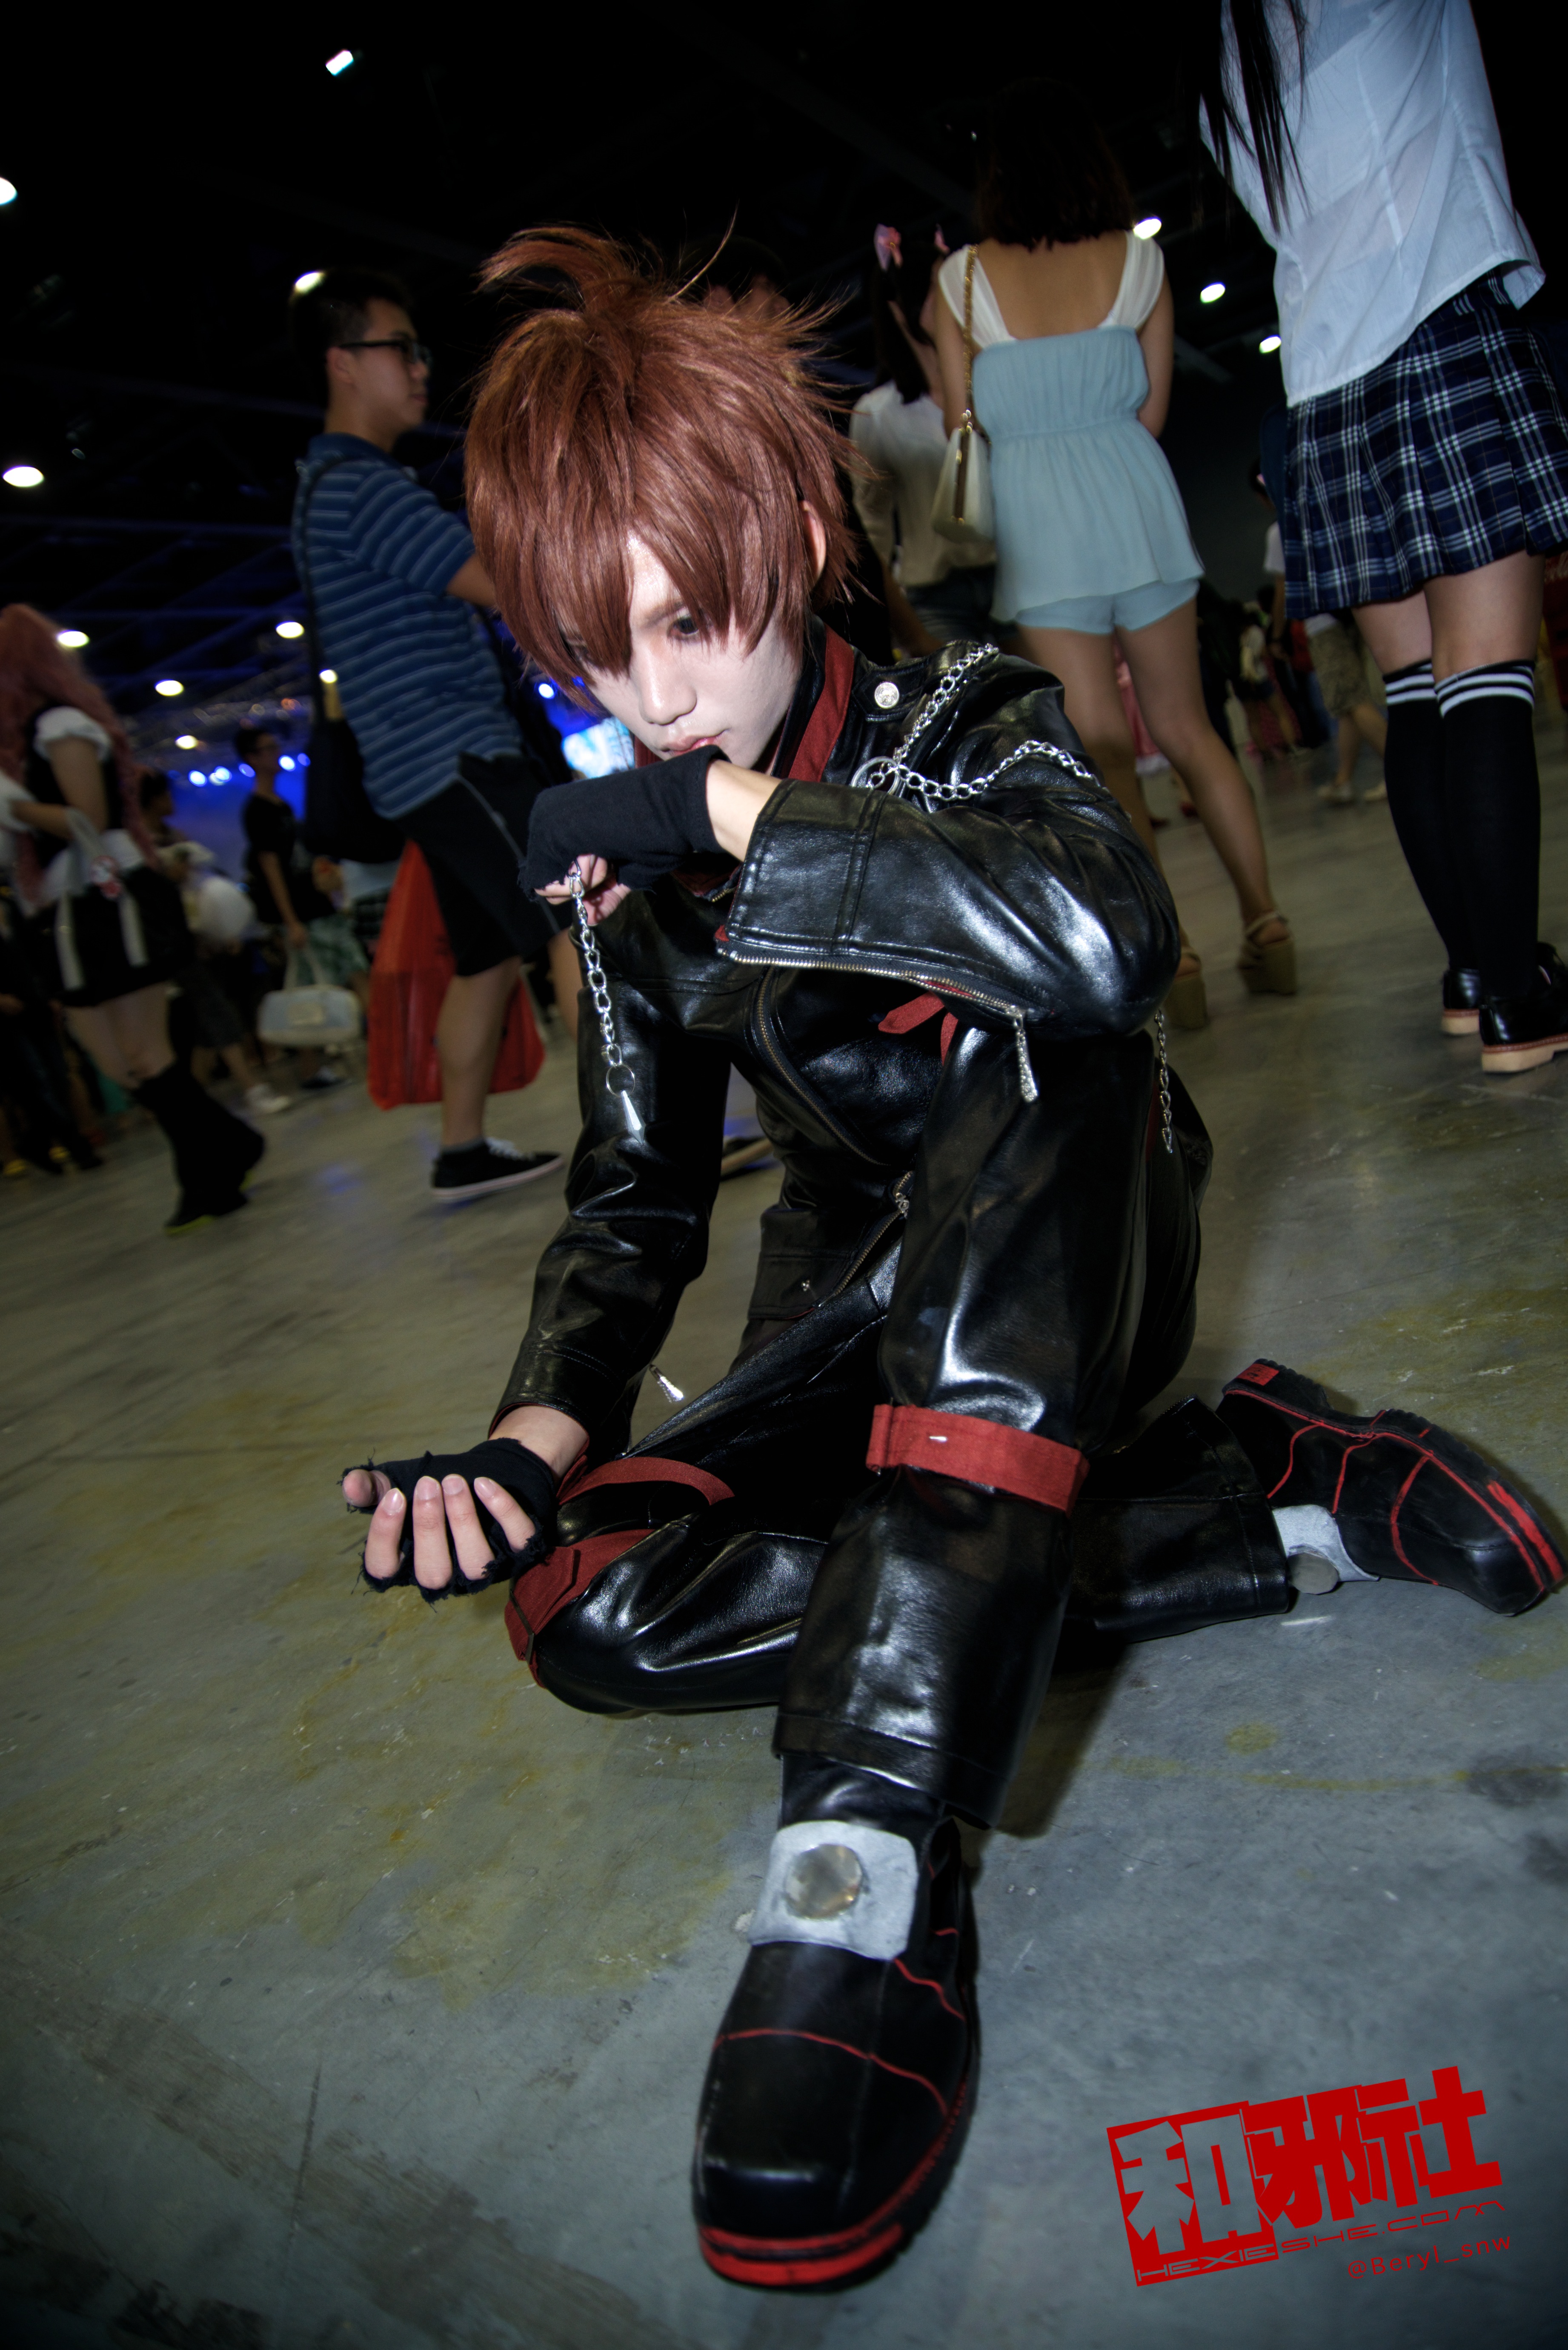
girl, cute, clothing, cosplay, girls, footwear, canton, costume, china, anime, comic, comiccon, guangzhou, acg, cos, comics